Atlantic slave trade

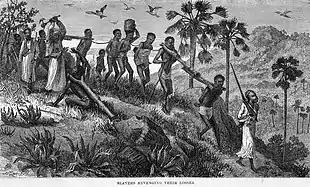
Enslaved Africans in chains marched to the East coast of Africa by Arab slavers

Slaves were marched in shackles to the coasts of Sudan, Ethiopia and Somali, placed upon dhows and trafficked across the Indian Ocean to the Gulf of Aden. Others were carried across the Red Sea to Arabia and Aden, with sick slaves being thrown overboard, or they were marched across the Sahara desert via the Trans-Saharan slave trade route to the Nile, many of them were dying from exposure or swollen feet along the way.